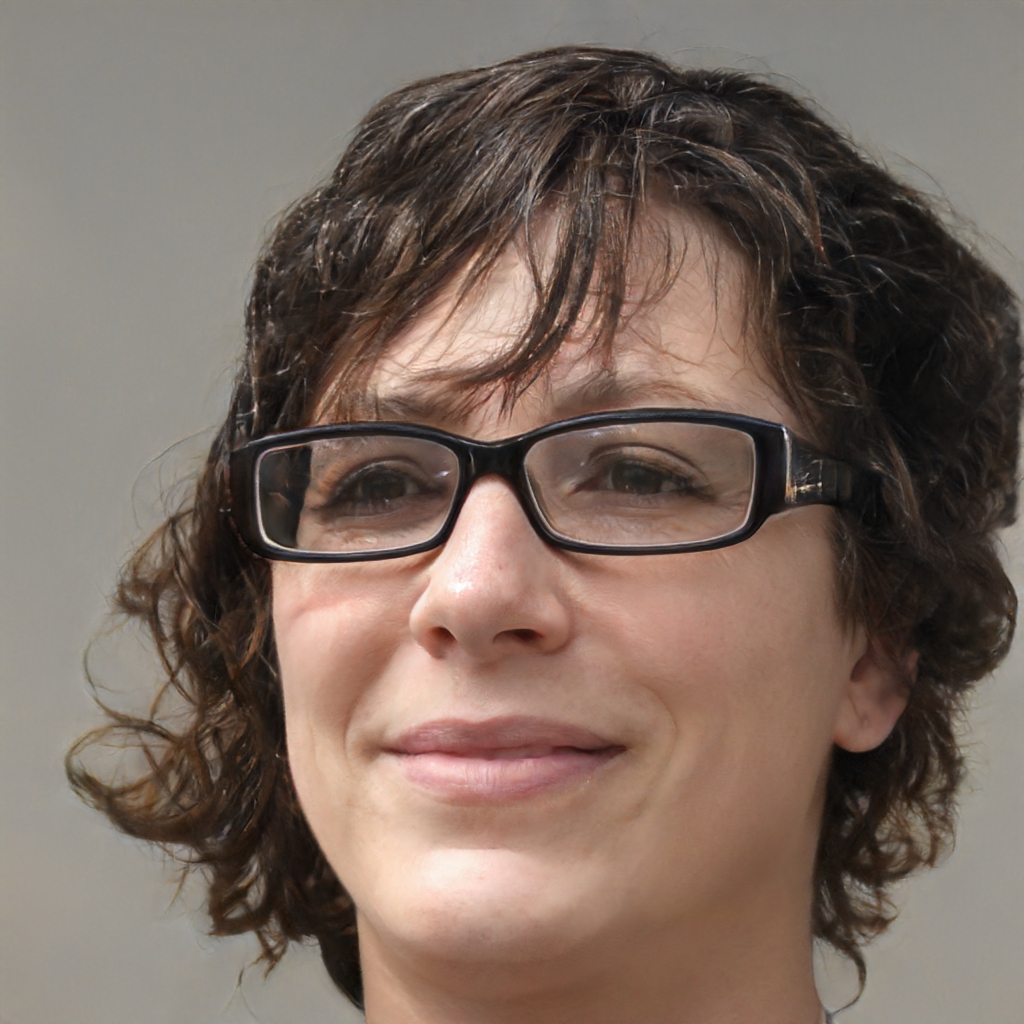
Label: Colored